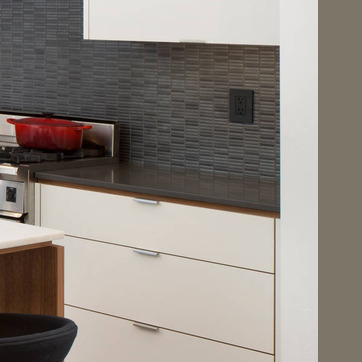
Material: polishedstone